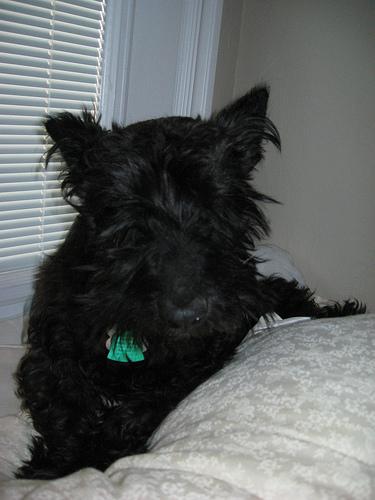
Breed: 206-n000037-Scotch_terrier